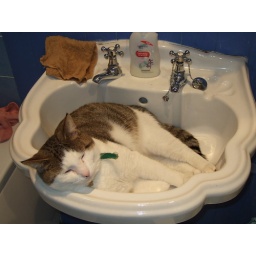
Riley sleeping - in the bathroom sink